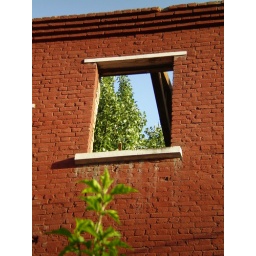
this building are pulled down for the coming new construction in the city. I love the simple red brick wall...